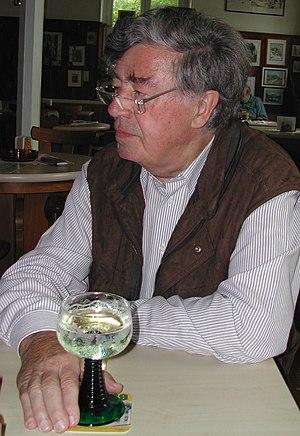
Alex 'Lex' Jacoby est un écrivain, poète et chroniqueur luxembourgeois né le 28 février 1930 à Junglinster. Il a écrit des romans, des poèmes, des pièces de théâtre. Il a également écrit des chroniques littéraires dans la presse dans les années 1950.